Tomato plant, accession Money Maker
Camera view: vertical (180 deg); turntable rotation: 60 degrees
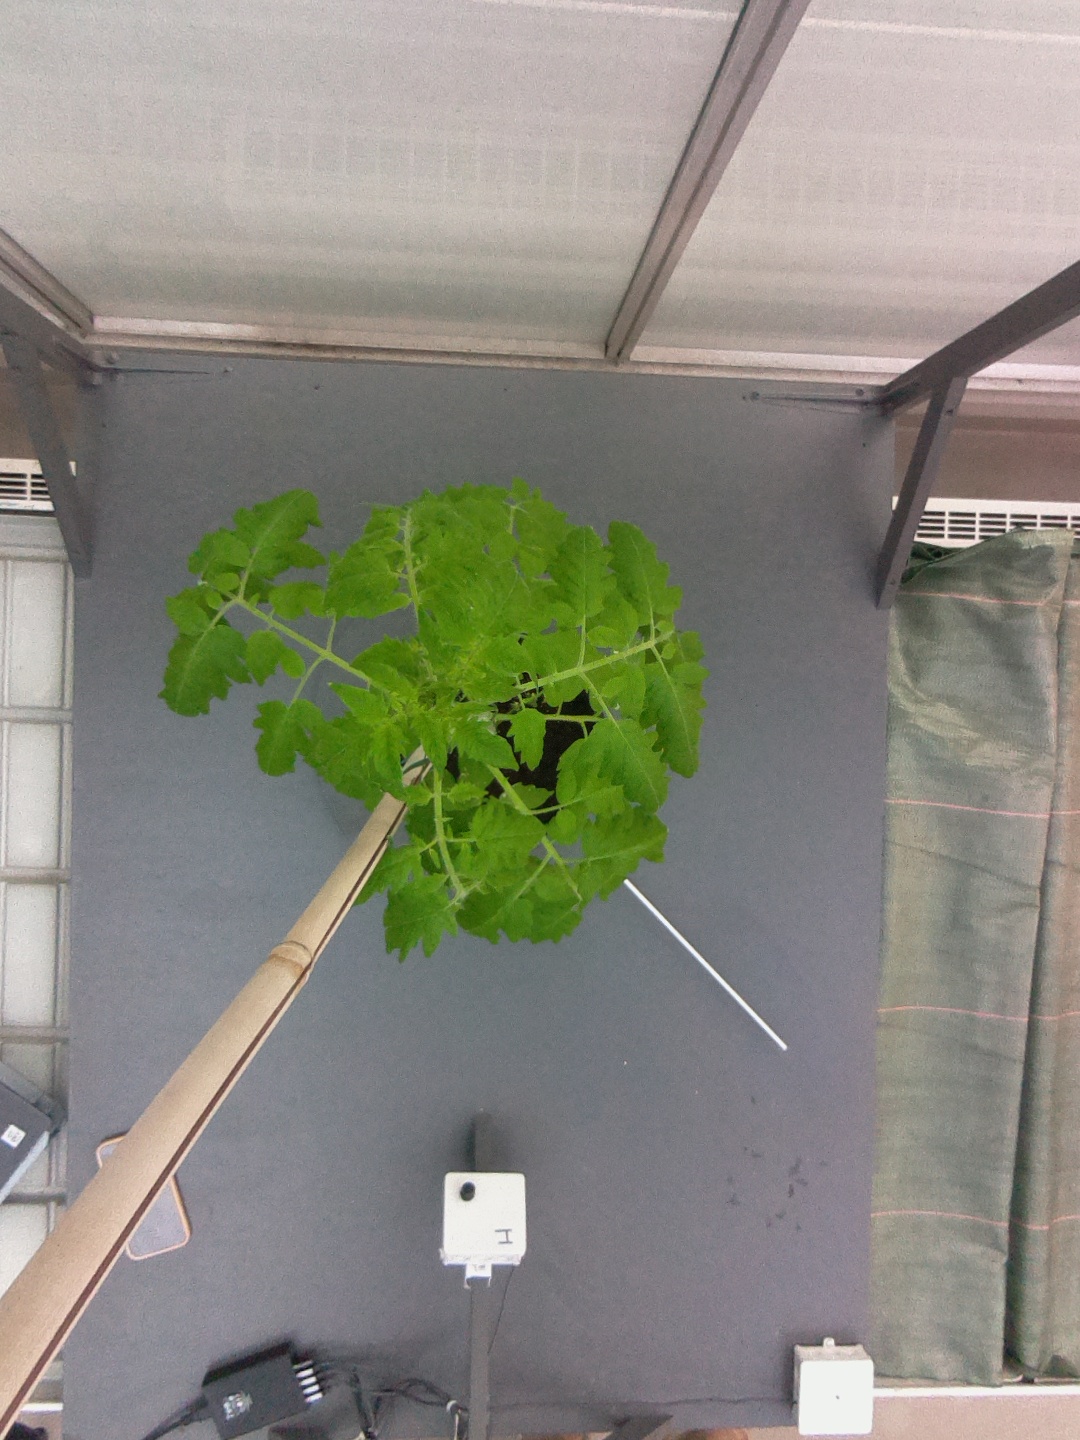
BBCH growth stage 53: 3 inflorescences visible